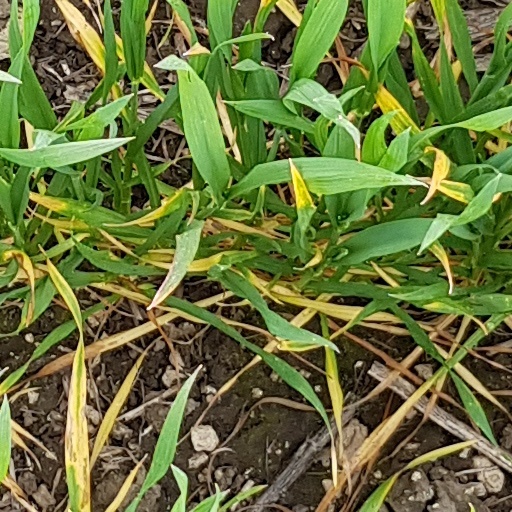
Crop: wheat